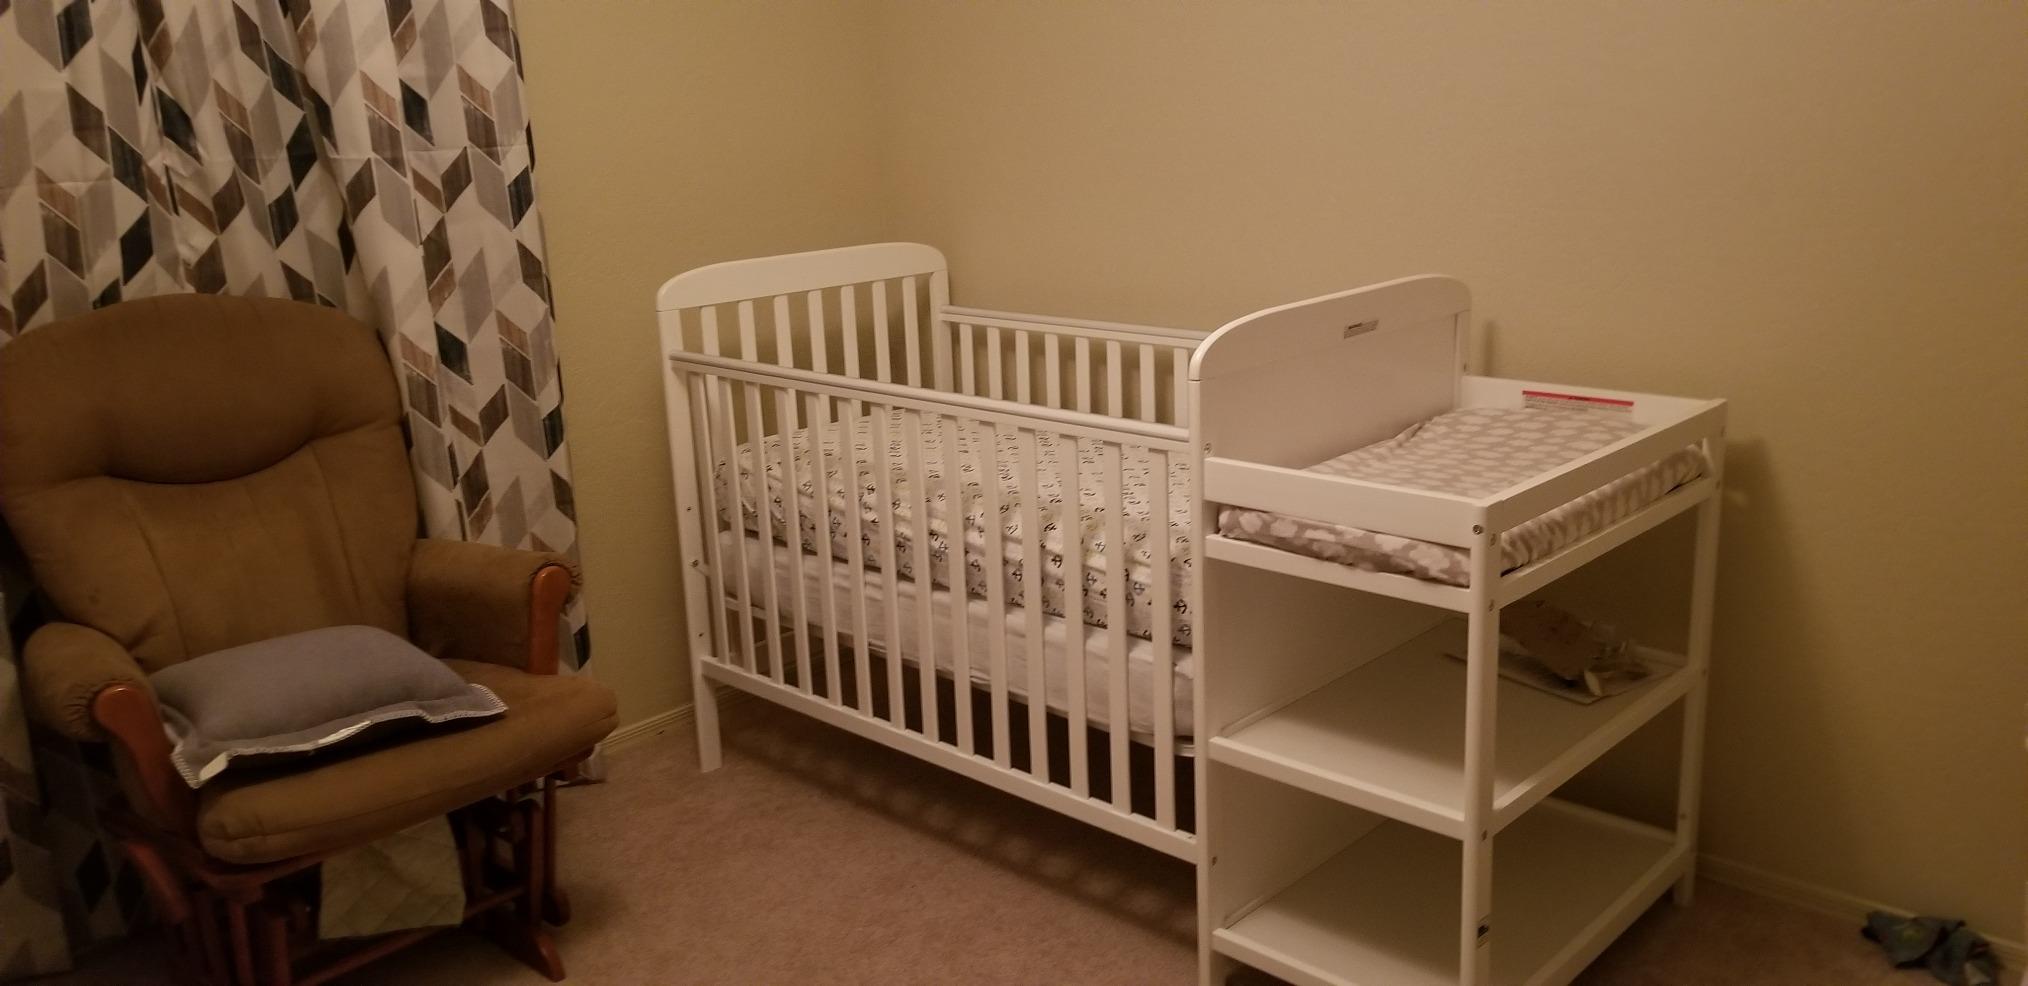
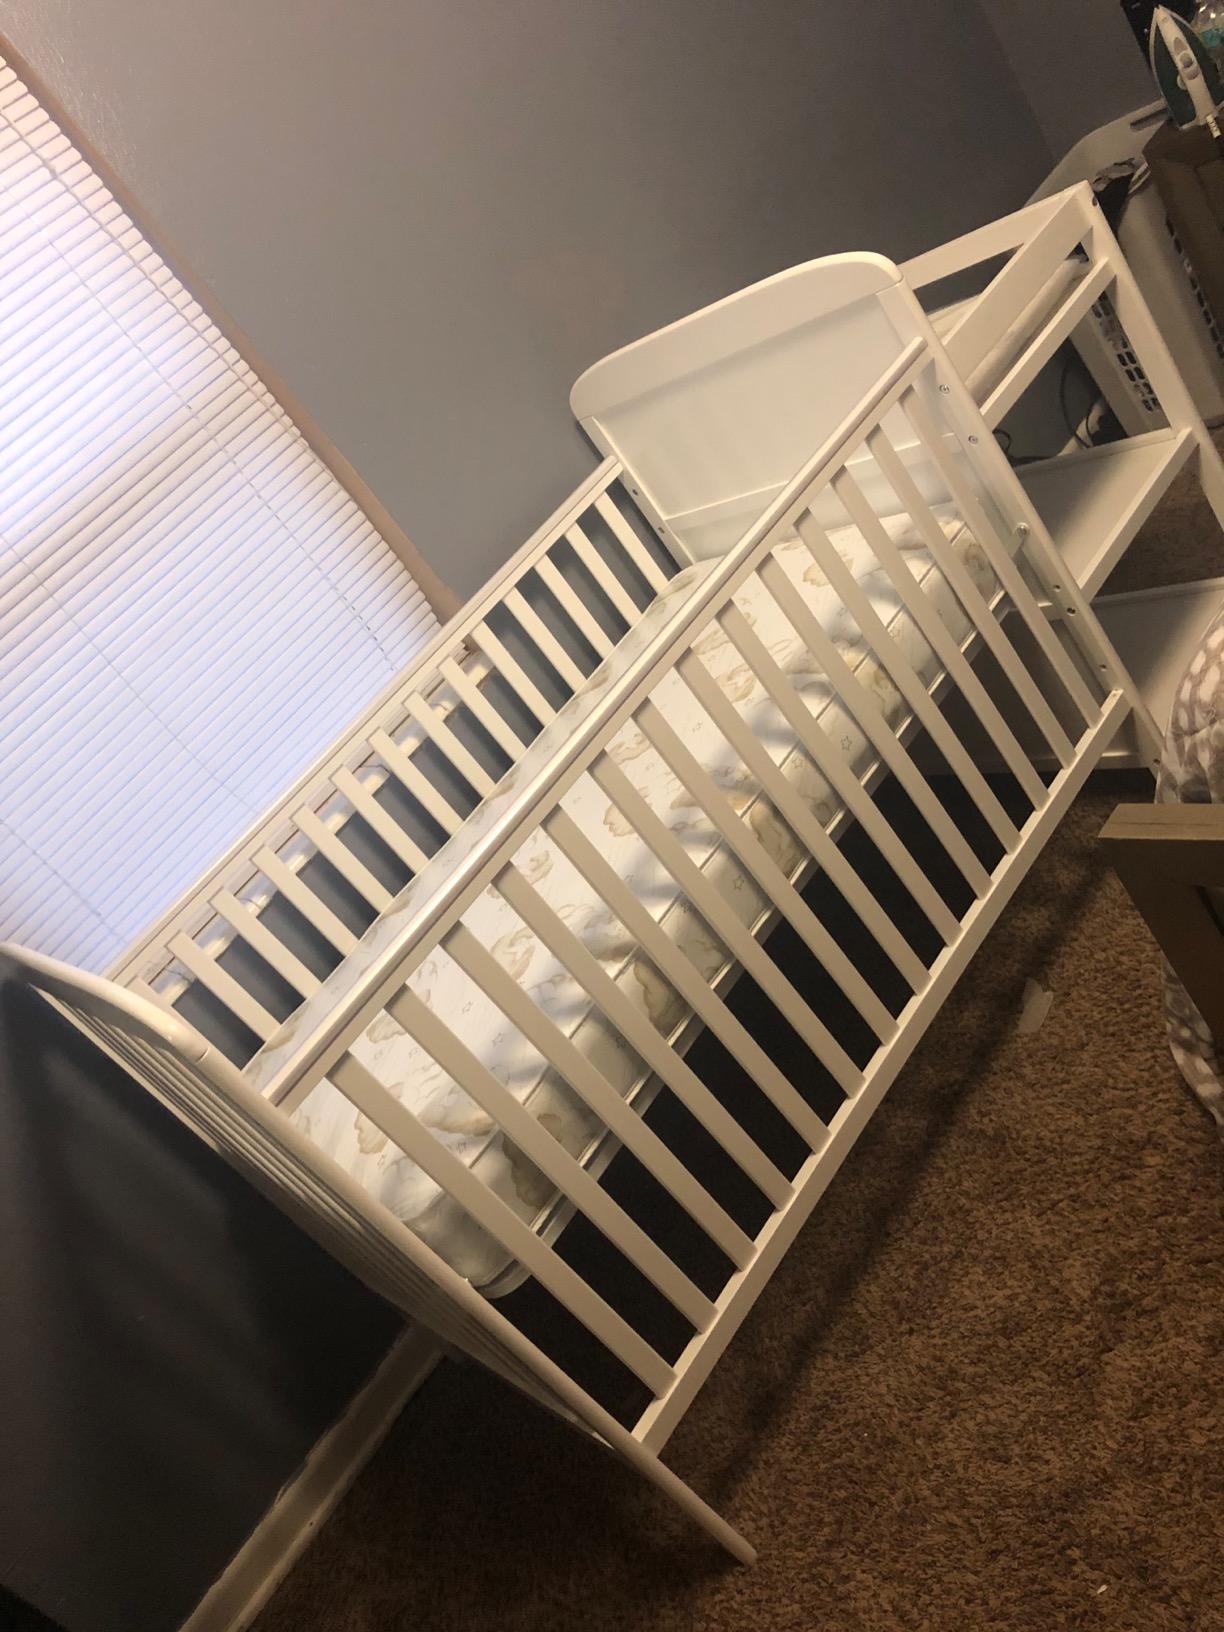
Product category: products_crib
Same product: yes